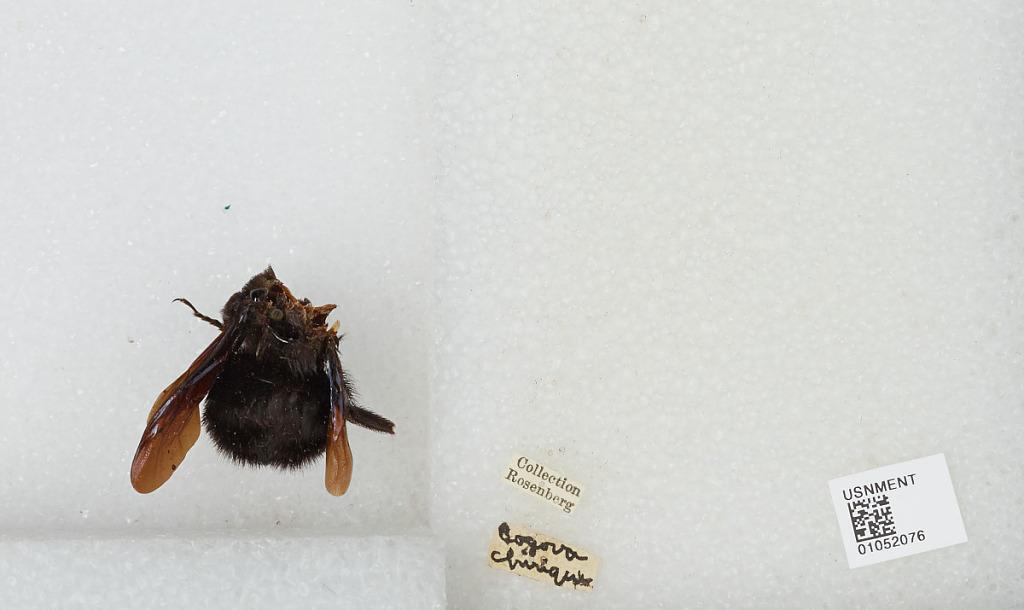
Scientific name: Bombus sp.
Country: Panama
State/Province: Chiriqui
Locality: Bogova